EF1 guanine nucleotide exchange domain

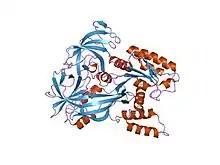
yeast guanine nucleotide exchange factor eef1balpha k205a mutant in complex with eef1a

In molecular biology, the EF1 guanine nucleotide exchange domain is a protein domain found in the beta and delta chains of elongation factors from eukaryotes and archaea.